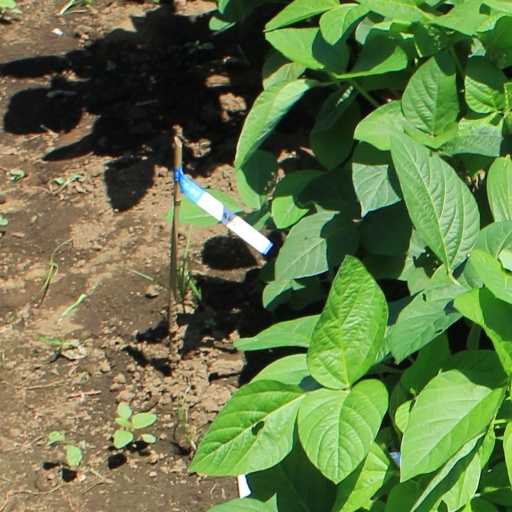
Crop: soybean